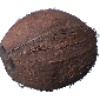
Label: Cocos 1